Oliver Marmol

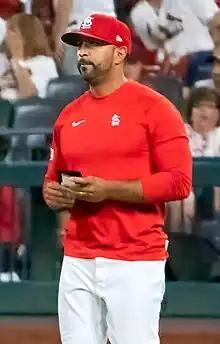
Marmol with the St. Louis Cardinals in 2023.

Oliver Jose Marmol (born July 2, 1986) is an American professional baseball manager and former infielder who is the manager of the St. Louis Cardinals of Major League Baseball (MLB). As of the 2025 season, he is the youngest manager of an MLB team.